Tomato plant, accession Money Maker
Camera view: bottom (45 deg); turntable rotation: 0 degrees
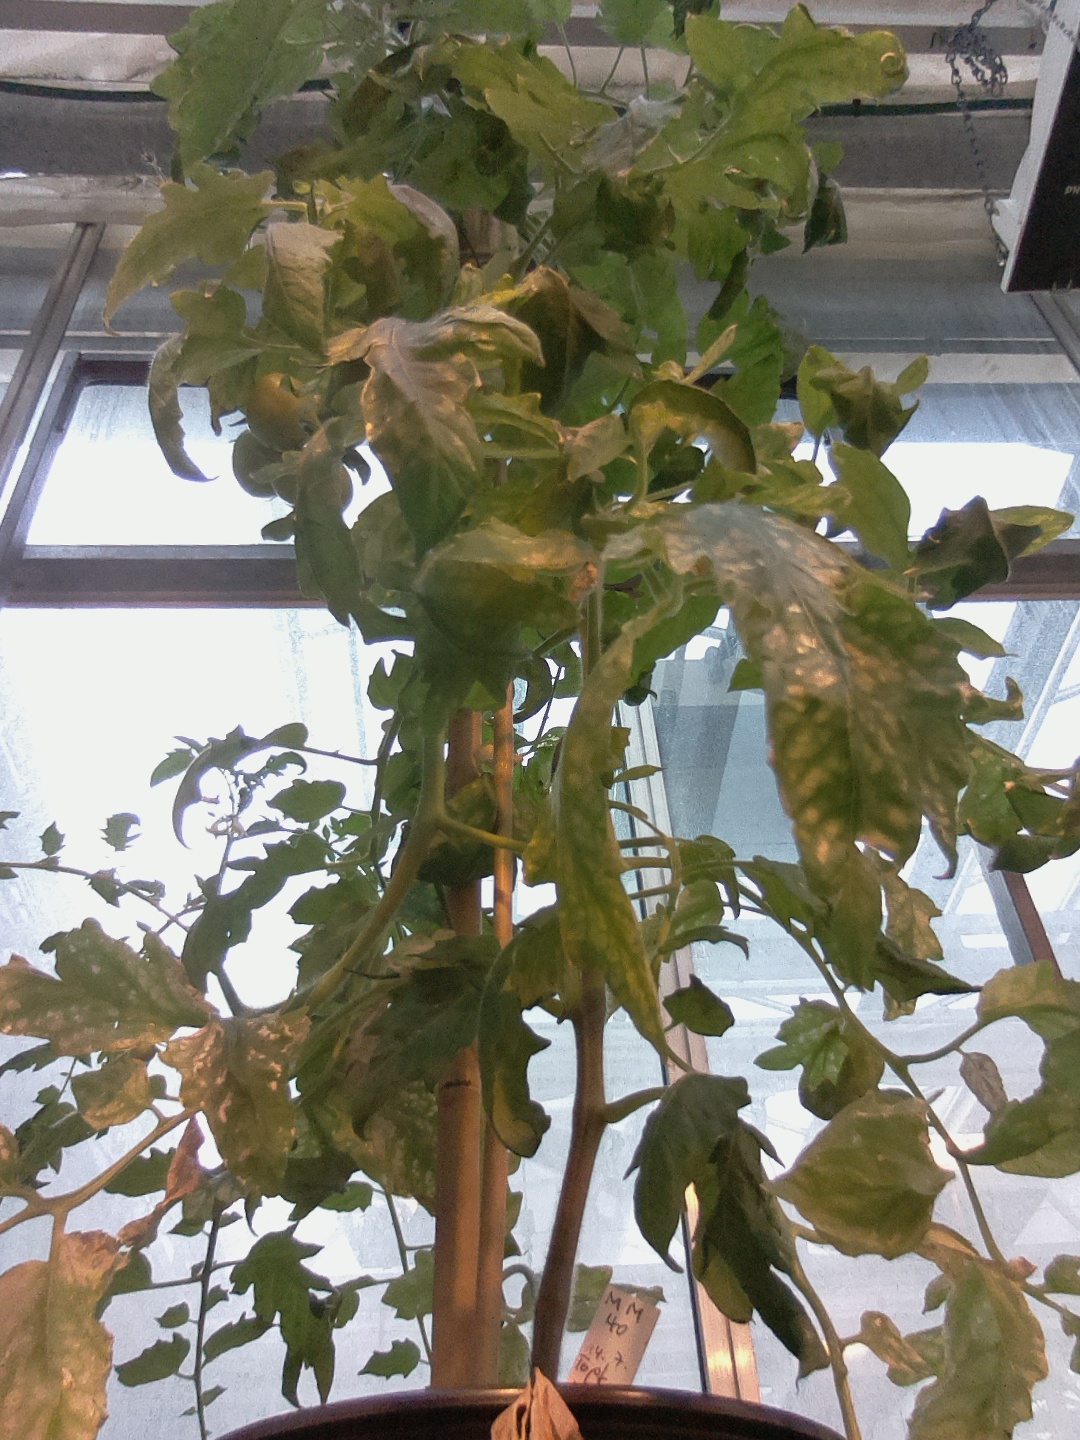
BBCH growth stage 73: 30%-40% of final fruit size